Suzuki GSX-R1000

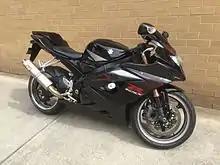
2005 GSX-R1000 K5

The 2005 model-year GSX-R1000 had a redesigned engine and chassis. It had a decrease in weight compared to the previous model and the engine had an larger displacement due to a 0.4 mm bore increase. It had a totally new frame, reducing the total length of the bike by , but reducing its wheelbase only . New brakes with radial mounted calipers and discs were used at the front. The new titanium silencer (catalytic in Europe) was said to be designed to reduce turbulence to a minimum. This model weighs 166 kg or 365 lb dry, putting it towards the top of the power-to-weight ratio charts.